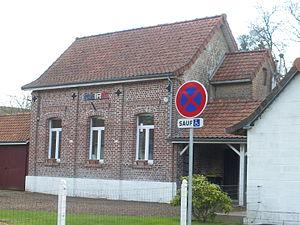
Vue de la mairie de Couturelle.
Couturelle est une commune française située dans le département du Pas-de-Calais en région Hauts-de-France.